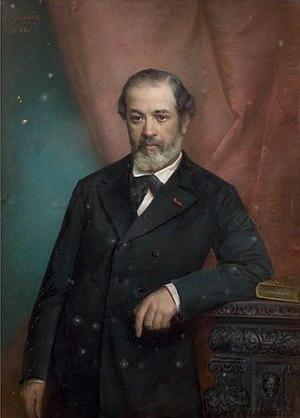
Portrait présumé d'Eugène Pereire (1831-1908) Pastel signé en haut à gauche L. GRATIA/1884. Cadre d'origine en bois et stuc doré. Haut. 118 - Larg. 88 cm Moisissures
Eugène Pereire, né le 1ᵉʳ octobre 1831 à Paris et mort le 20 mars 1908 à Paris, est un financier et homme politique français.
La famille Pereire est une famille française d'origine judéo-portugaise de Chacim.